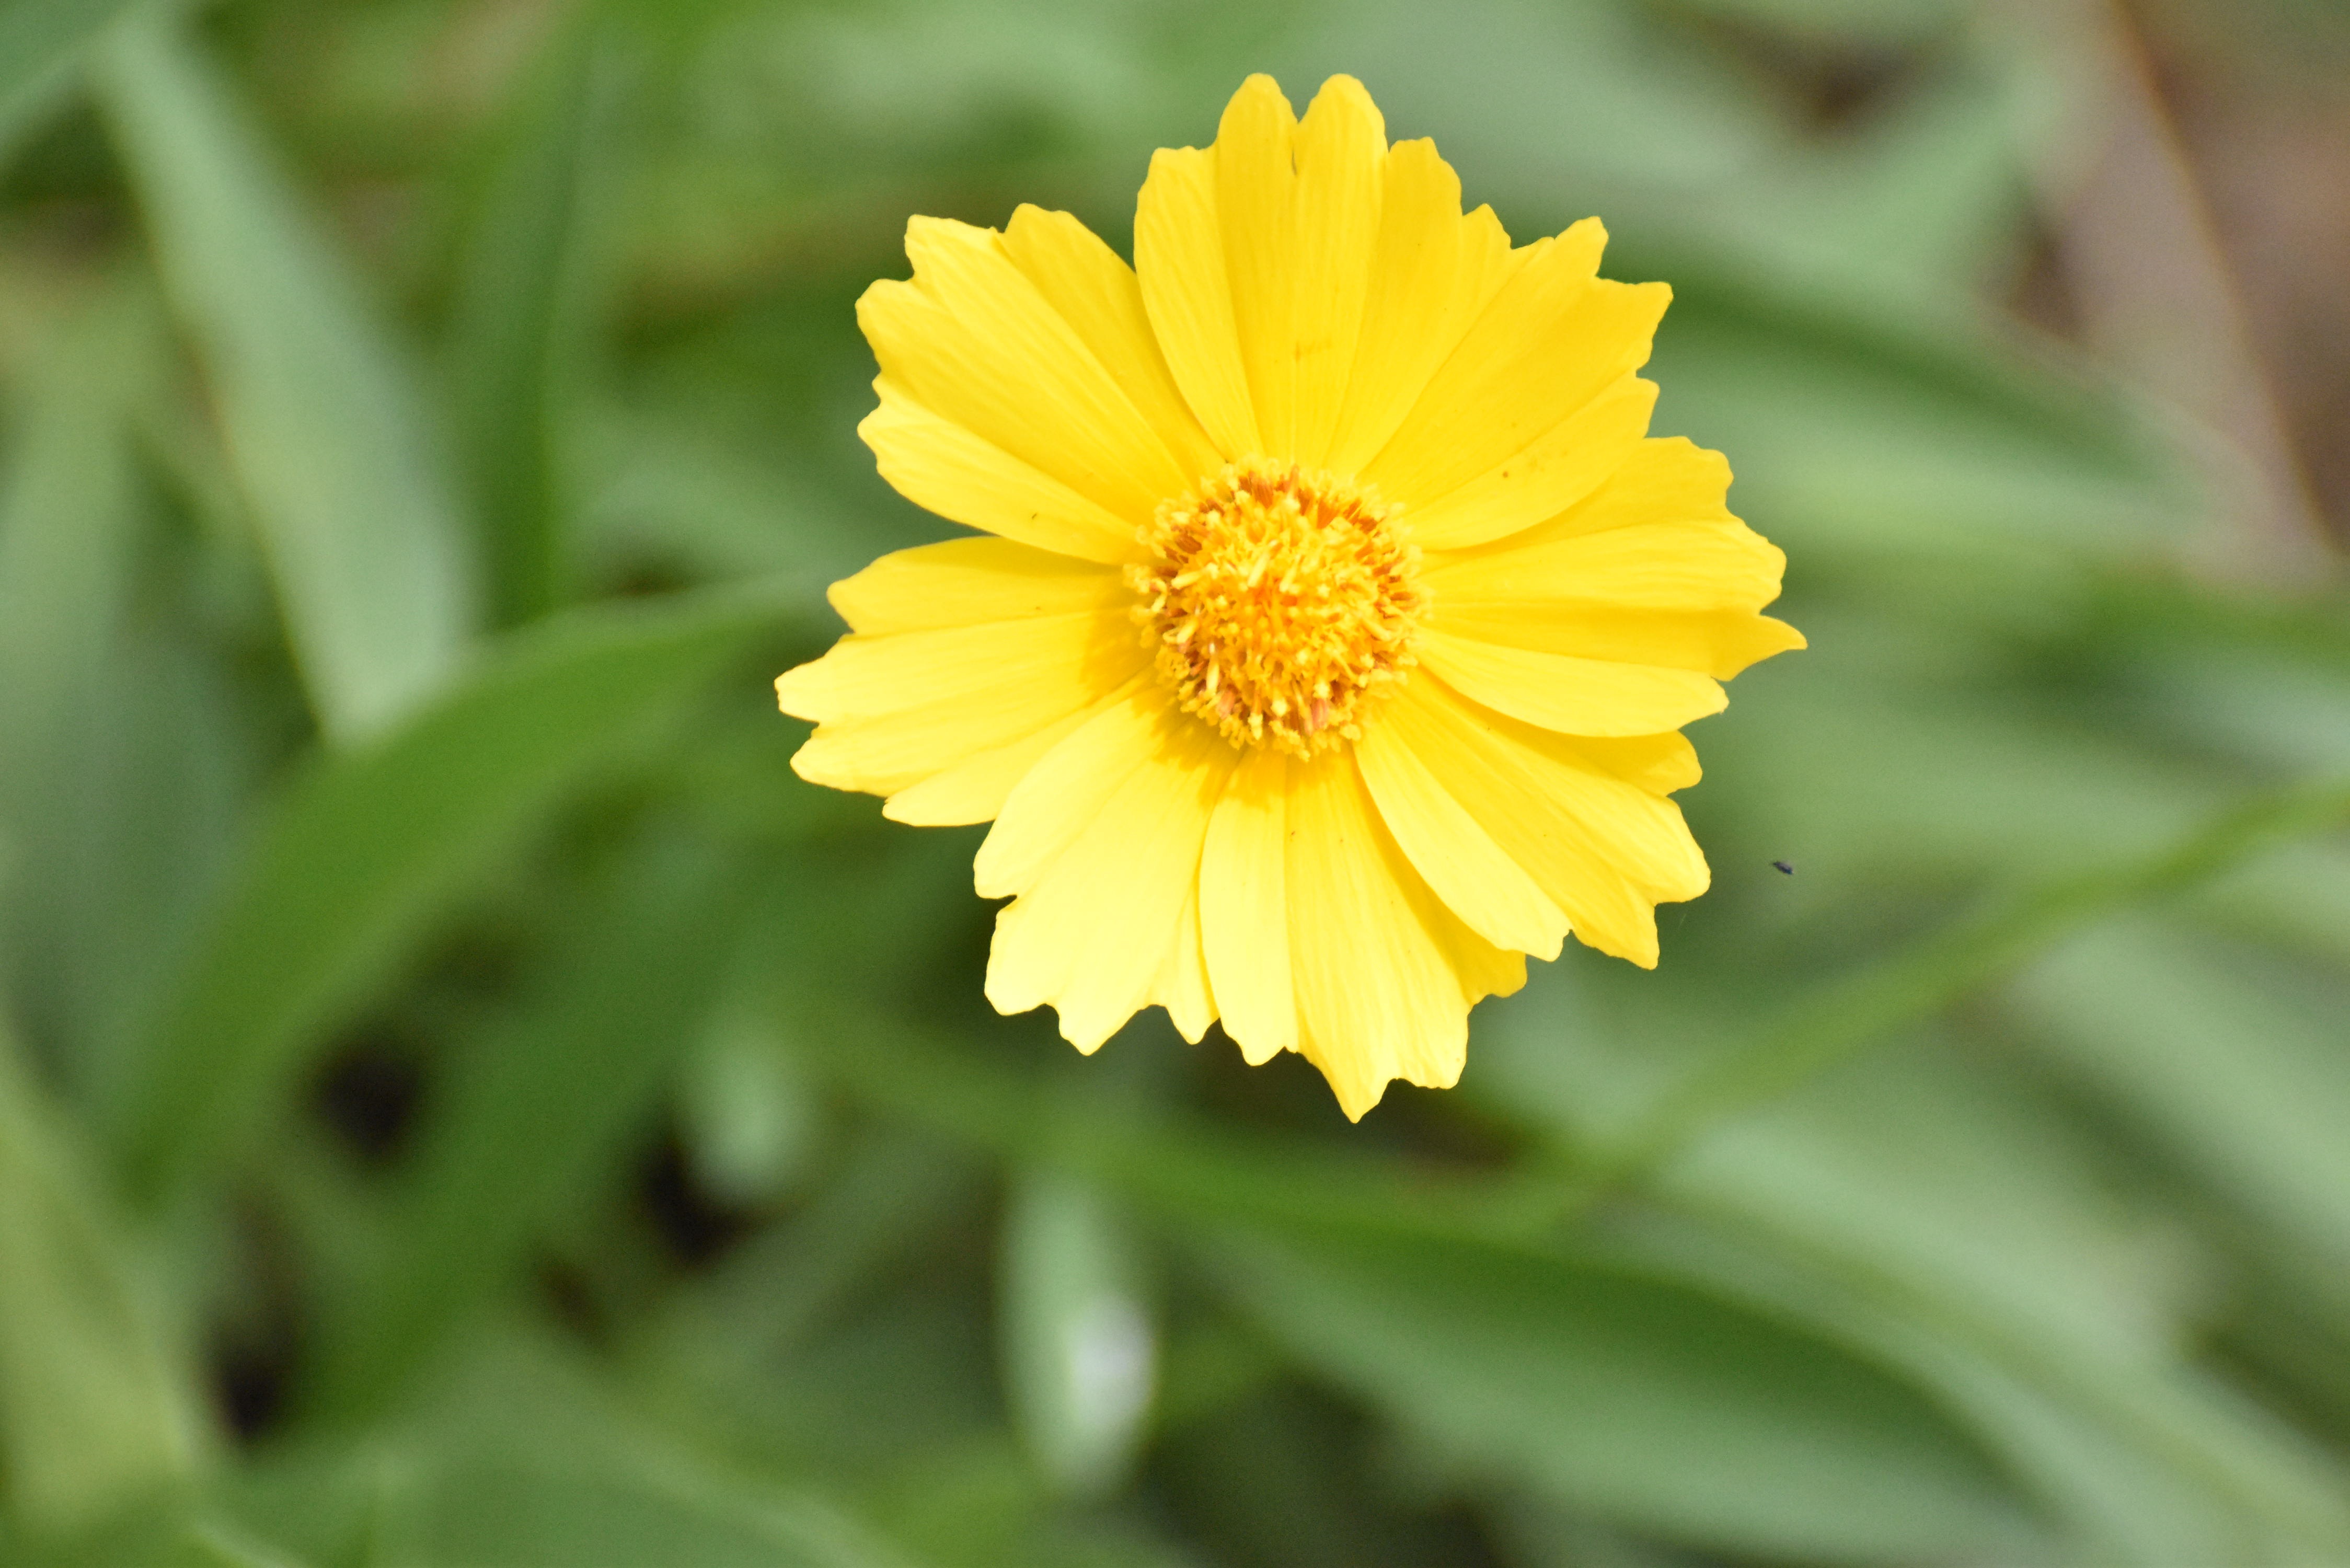
plant, flower, petal, daisy, herb, botany, yellow, flora, wildflower, close up, caribbean, nectar, macro photography, flowering plant, daisy family, calendula, oxeye daisy, saint lucia, sphagneticola trilobata, singapore daisy, plant stem, land plant